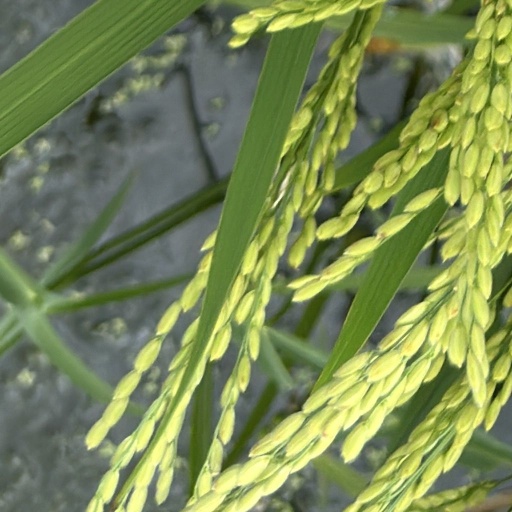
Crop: rice